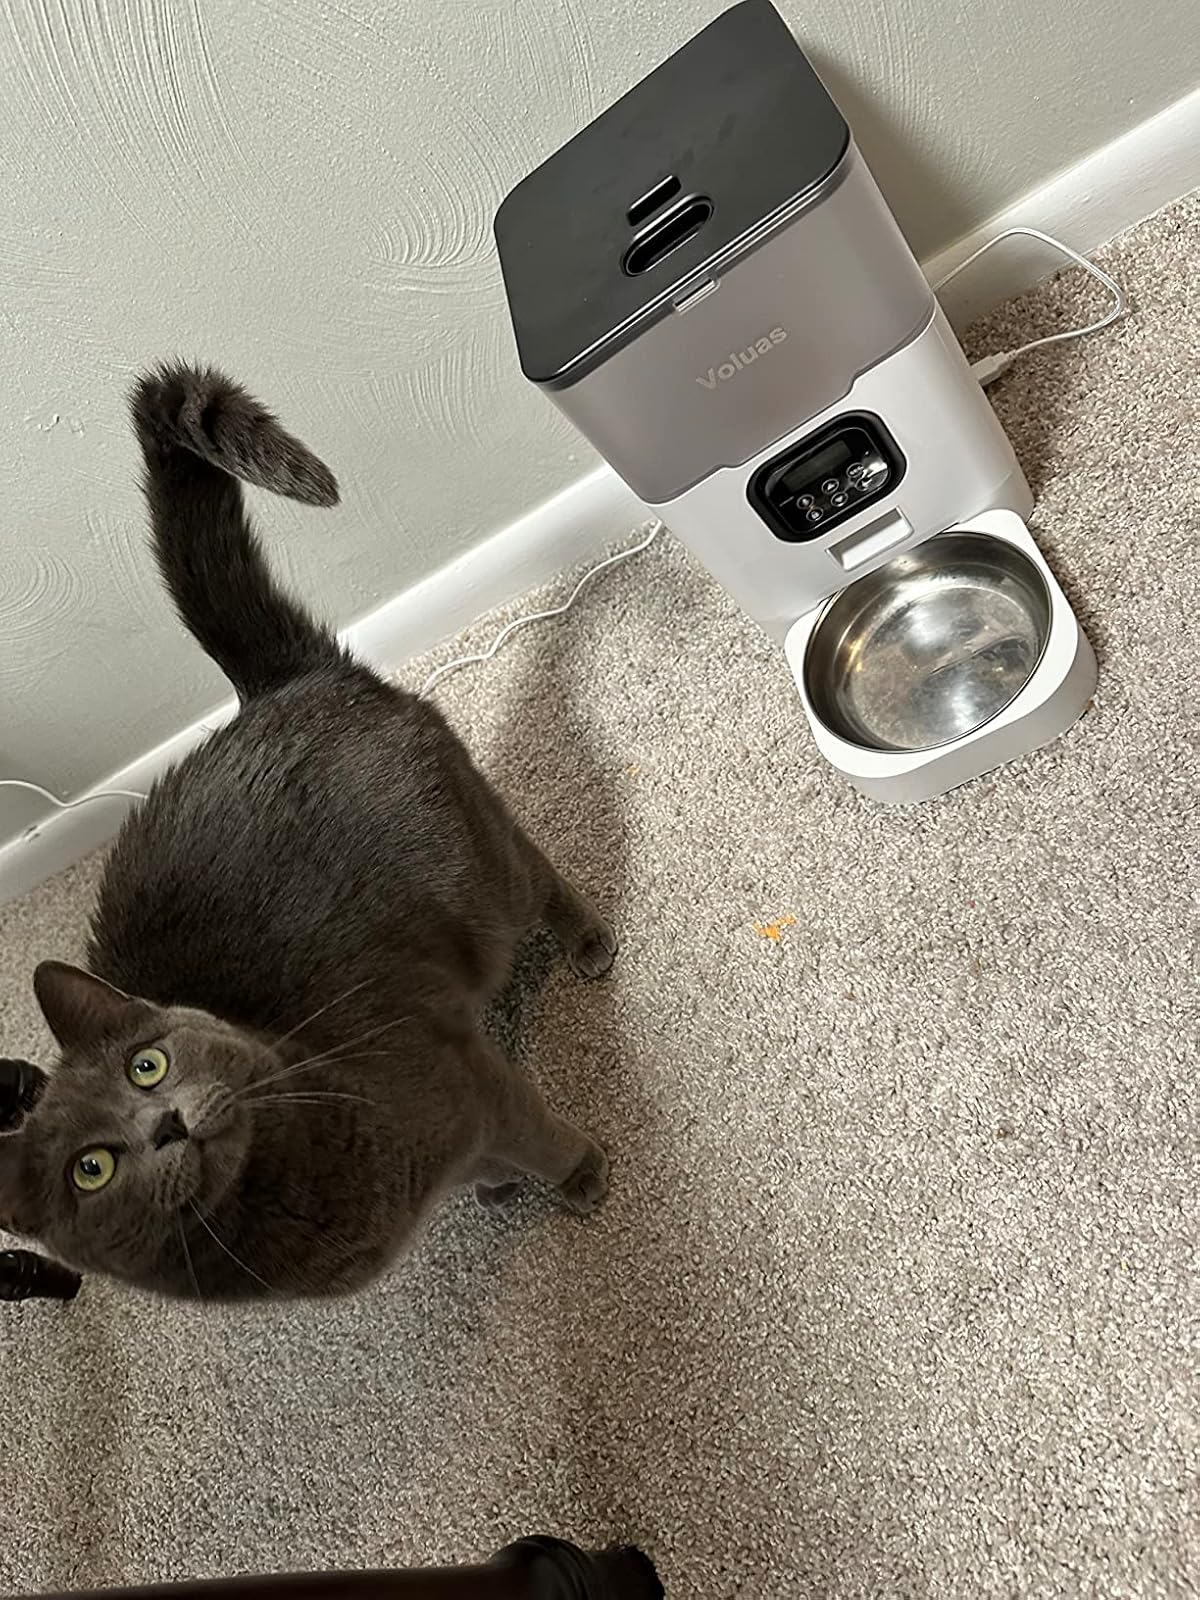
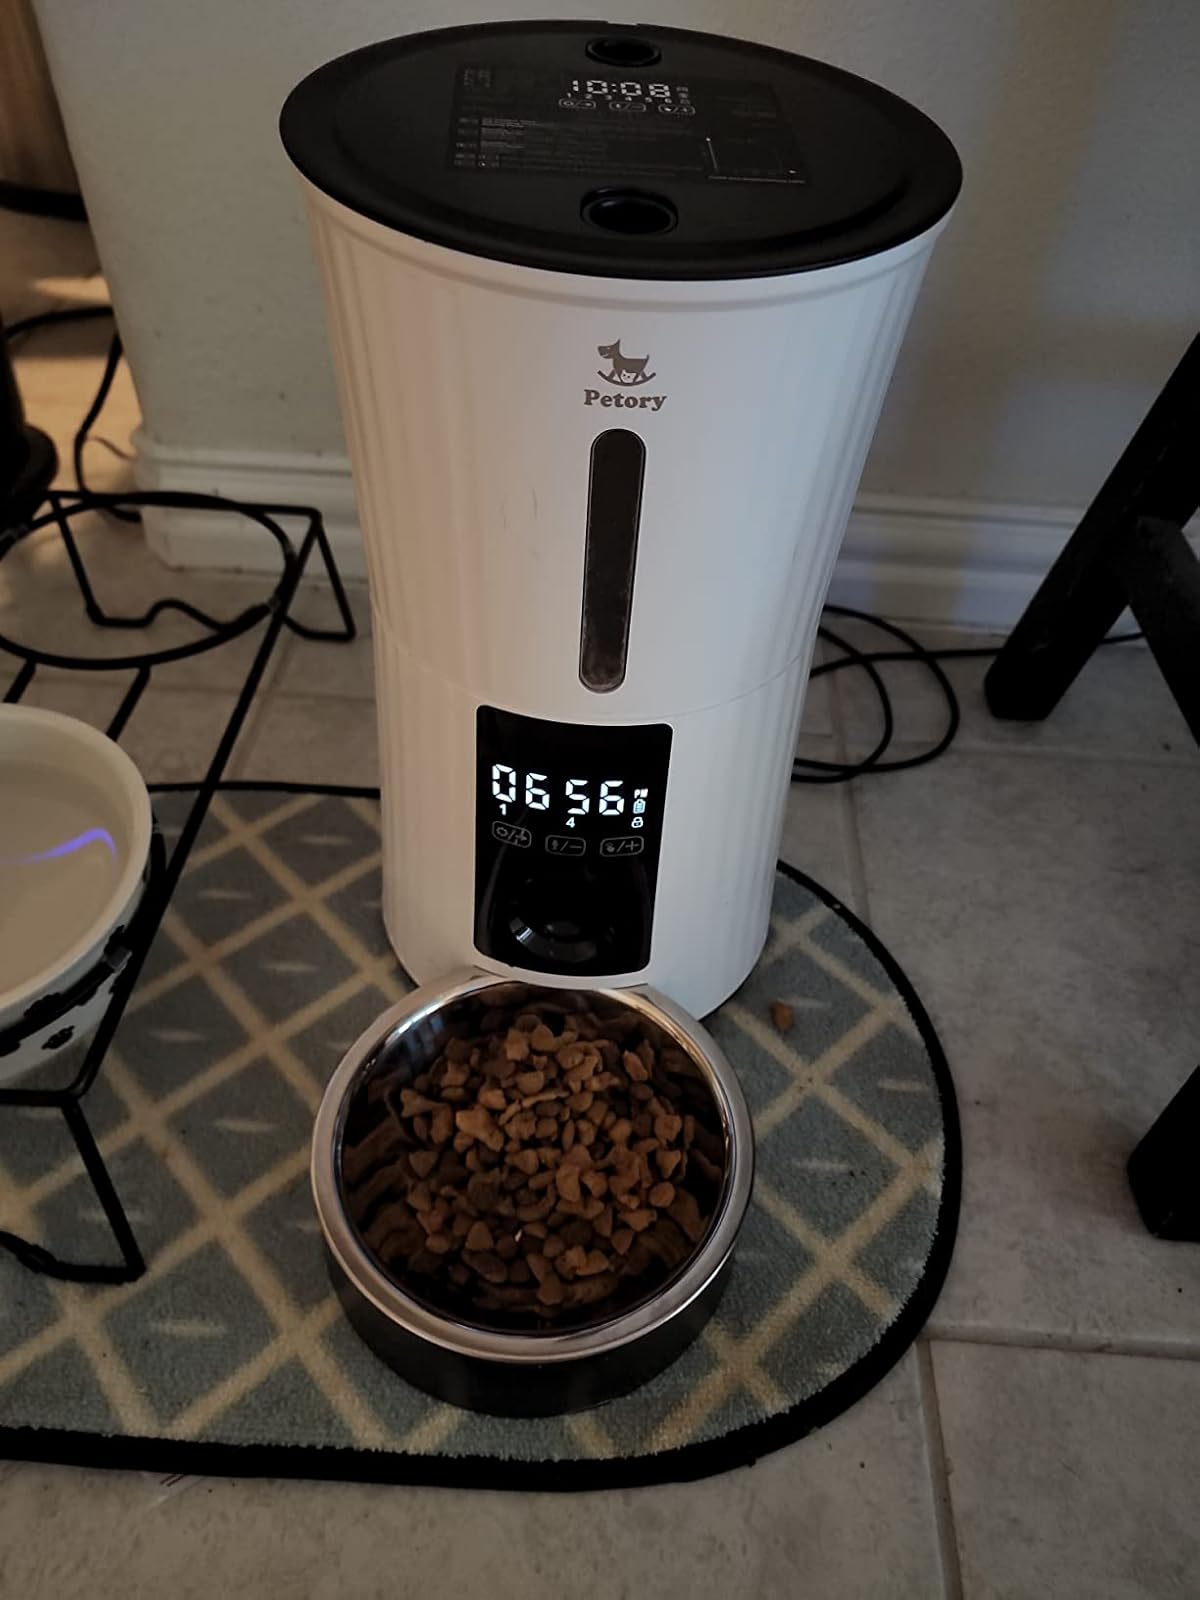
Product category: items_feeder
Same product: no